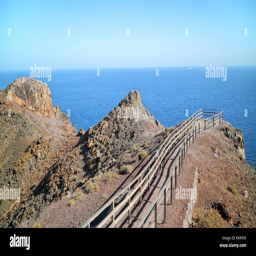
walking path to the edge of the cliff on top of rocky mountain , with panoramic view over bodies of water